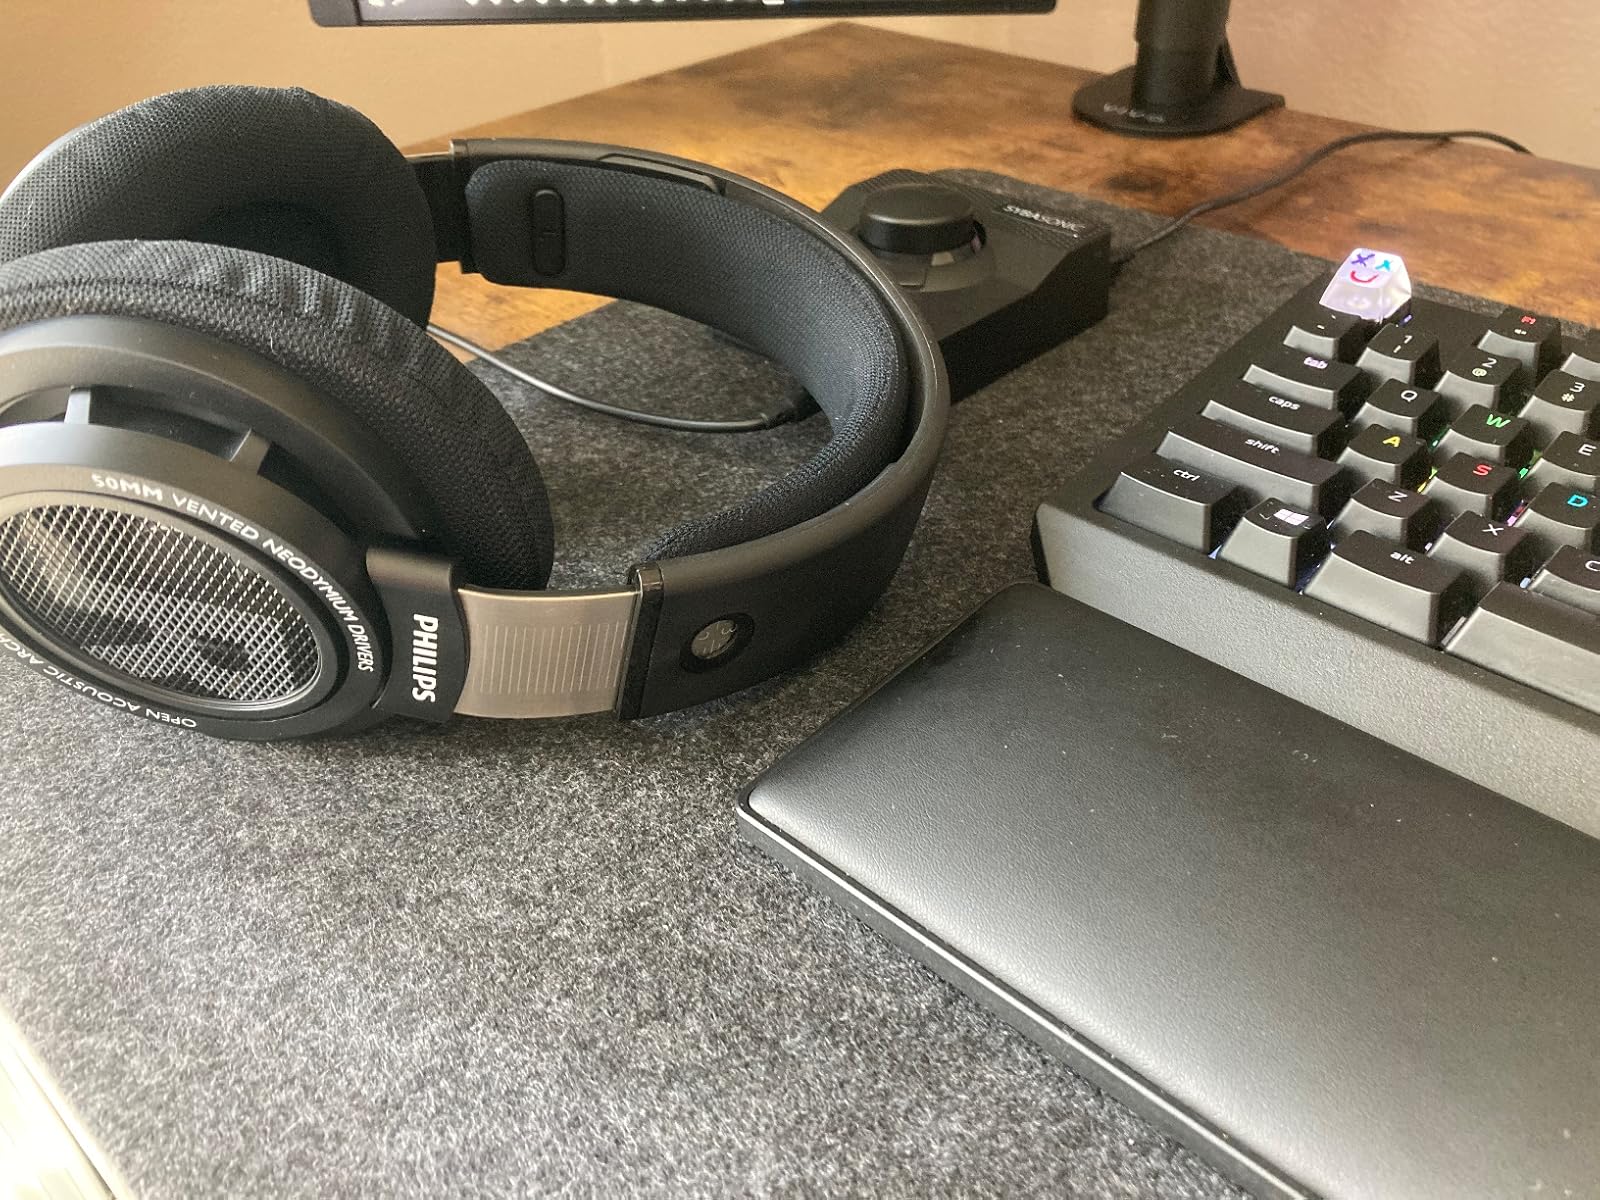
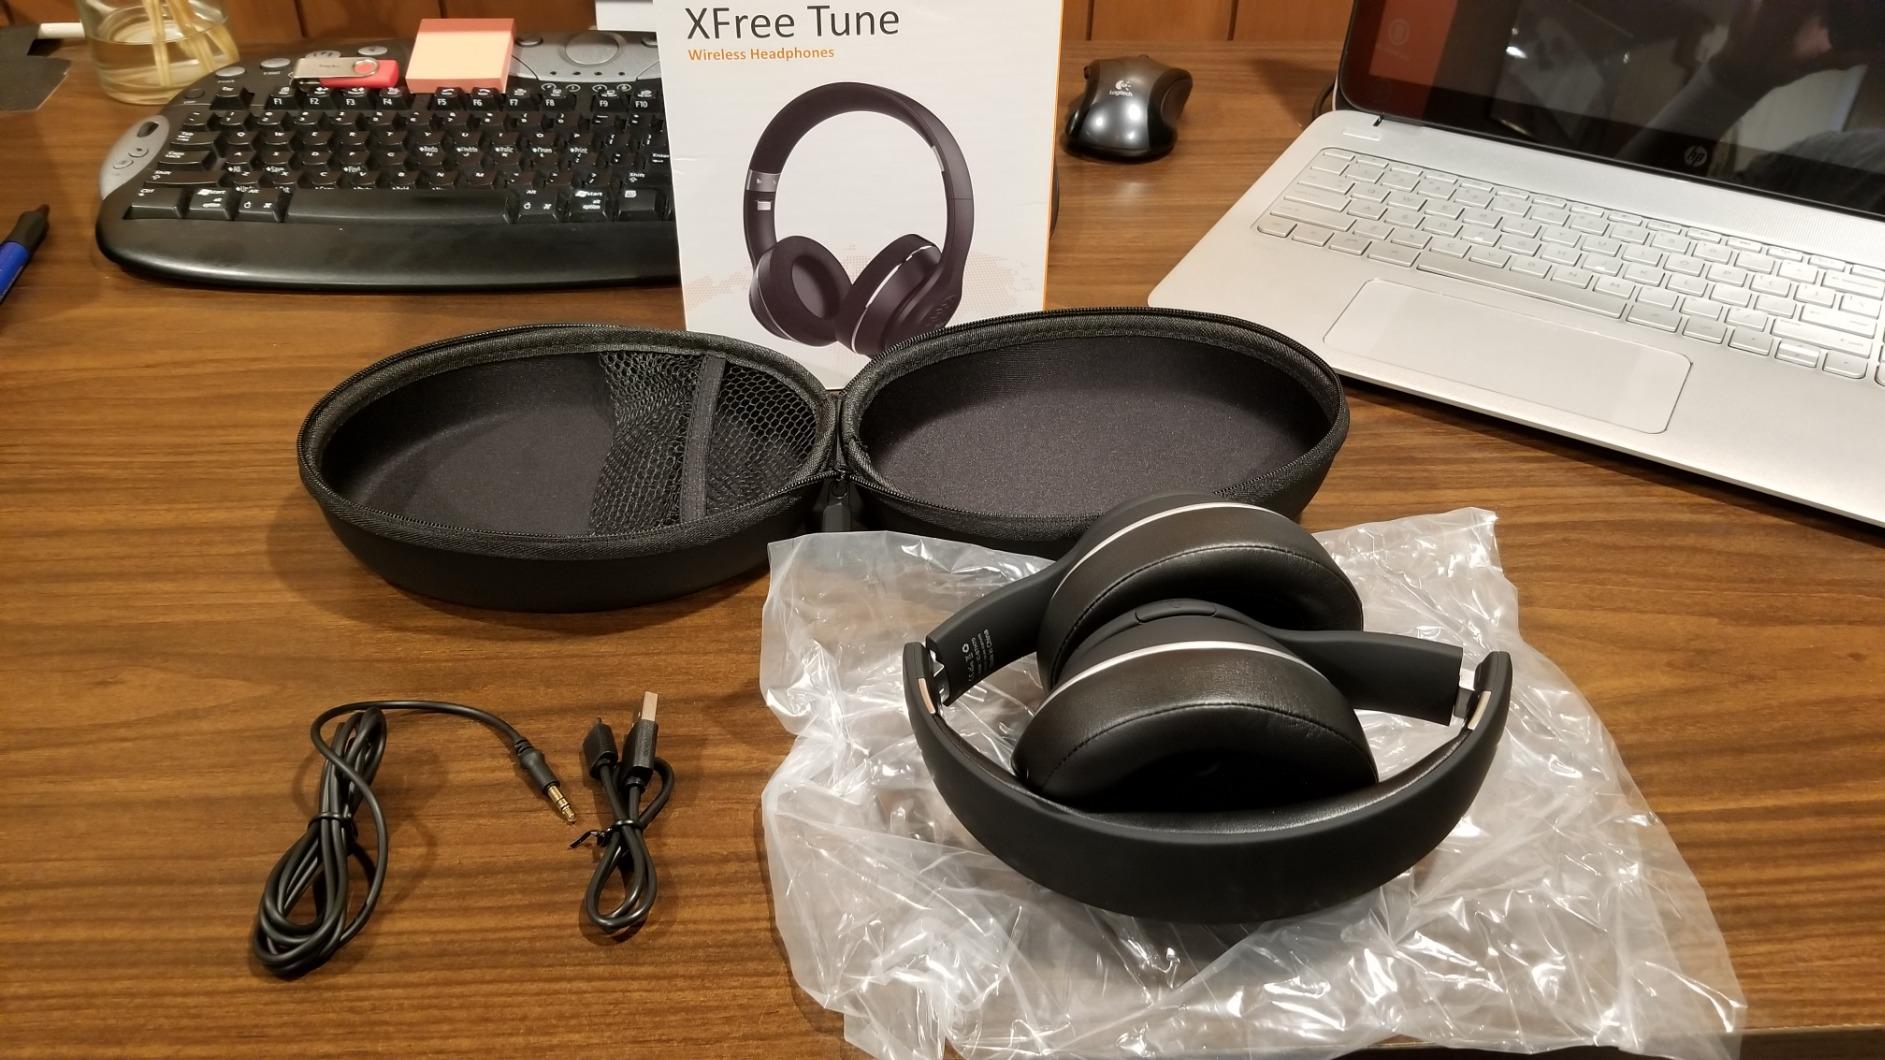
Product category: headphones
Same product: no